Garroway at Large

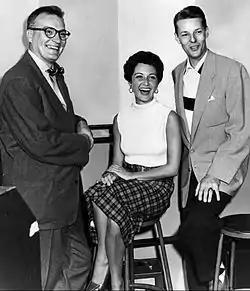
Garroway at WMAQ in 1951 with Connie Russell and Jack Haskell.

Garroway at Large was an experimental American musical variety show program with the host Dave Garroway in the Golden Age of Television. It was telecast at 10pm on Saturday (and later on Sundays and Fridays) on NBC from April 1949 to 1954. "Garroway at Large" aired with a full symphony orchestra conducted by Joseph Gallicchio. There were two female singers, Betty Chapel and Connie Russell and a male singer, Jack Haskell. In addition, the Hamilton Trio, a contemporary dance group, appeared each week, along with comedian Cliff Norton.